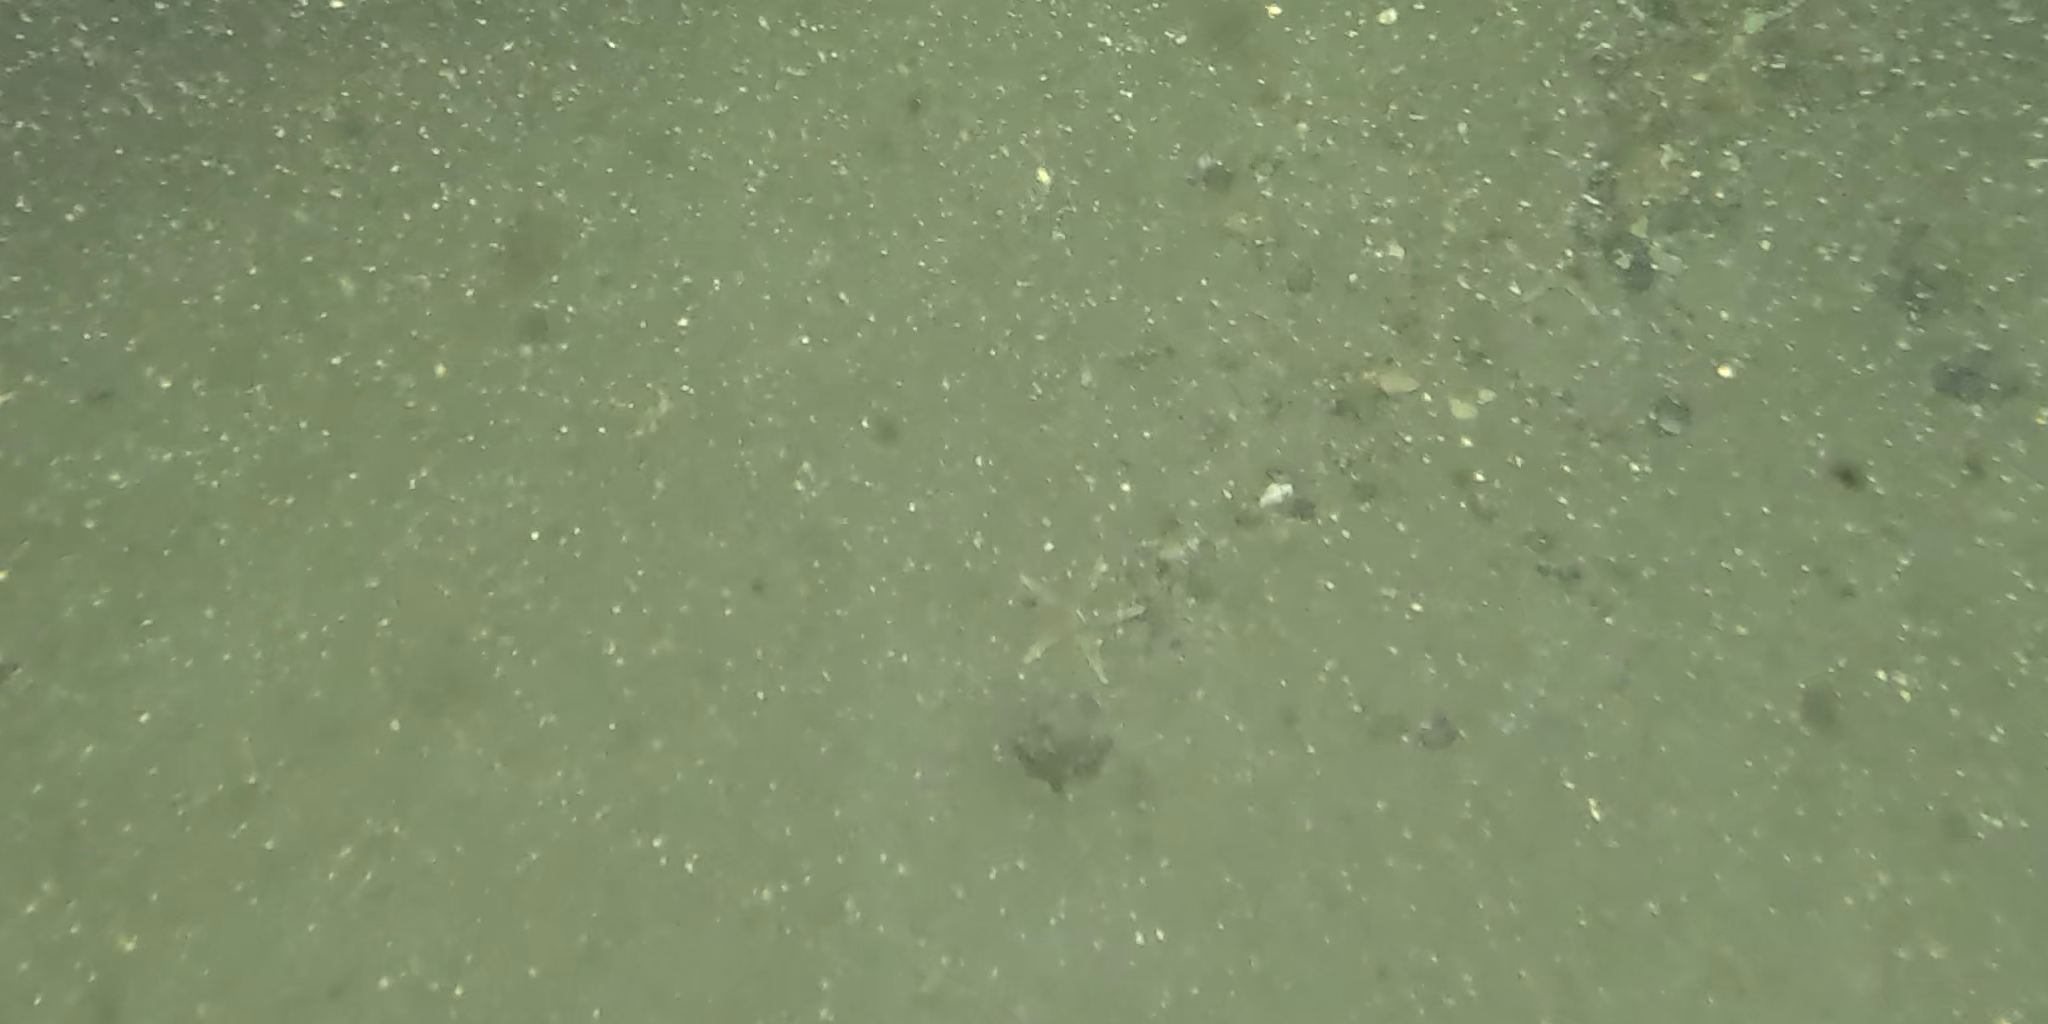
Seabed habitat: sand